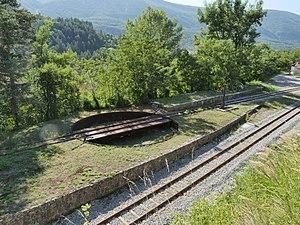
Plaque tournante fonctionnelle sur une voie en impasse de la gare d'Annot (ligne à voie métrique Nice-Digne)
La gare d'Annot est une gare ferroviaire française située sur la commune d'Annot, dans le département des Alpes-de-Haute-Provence.